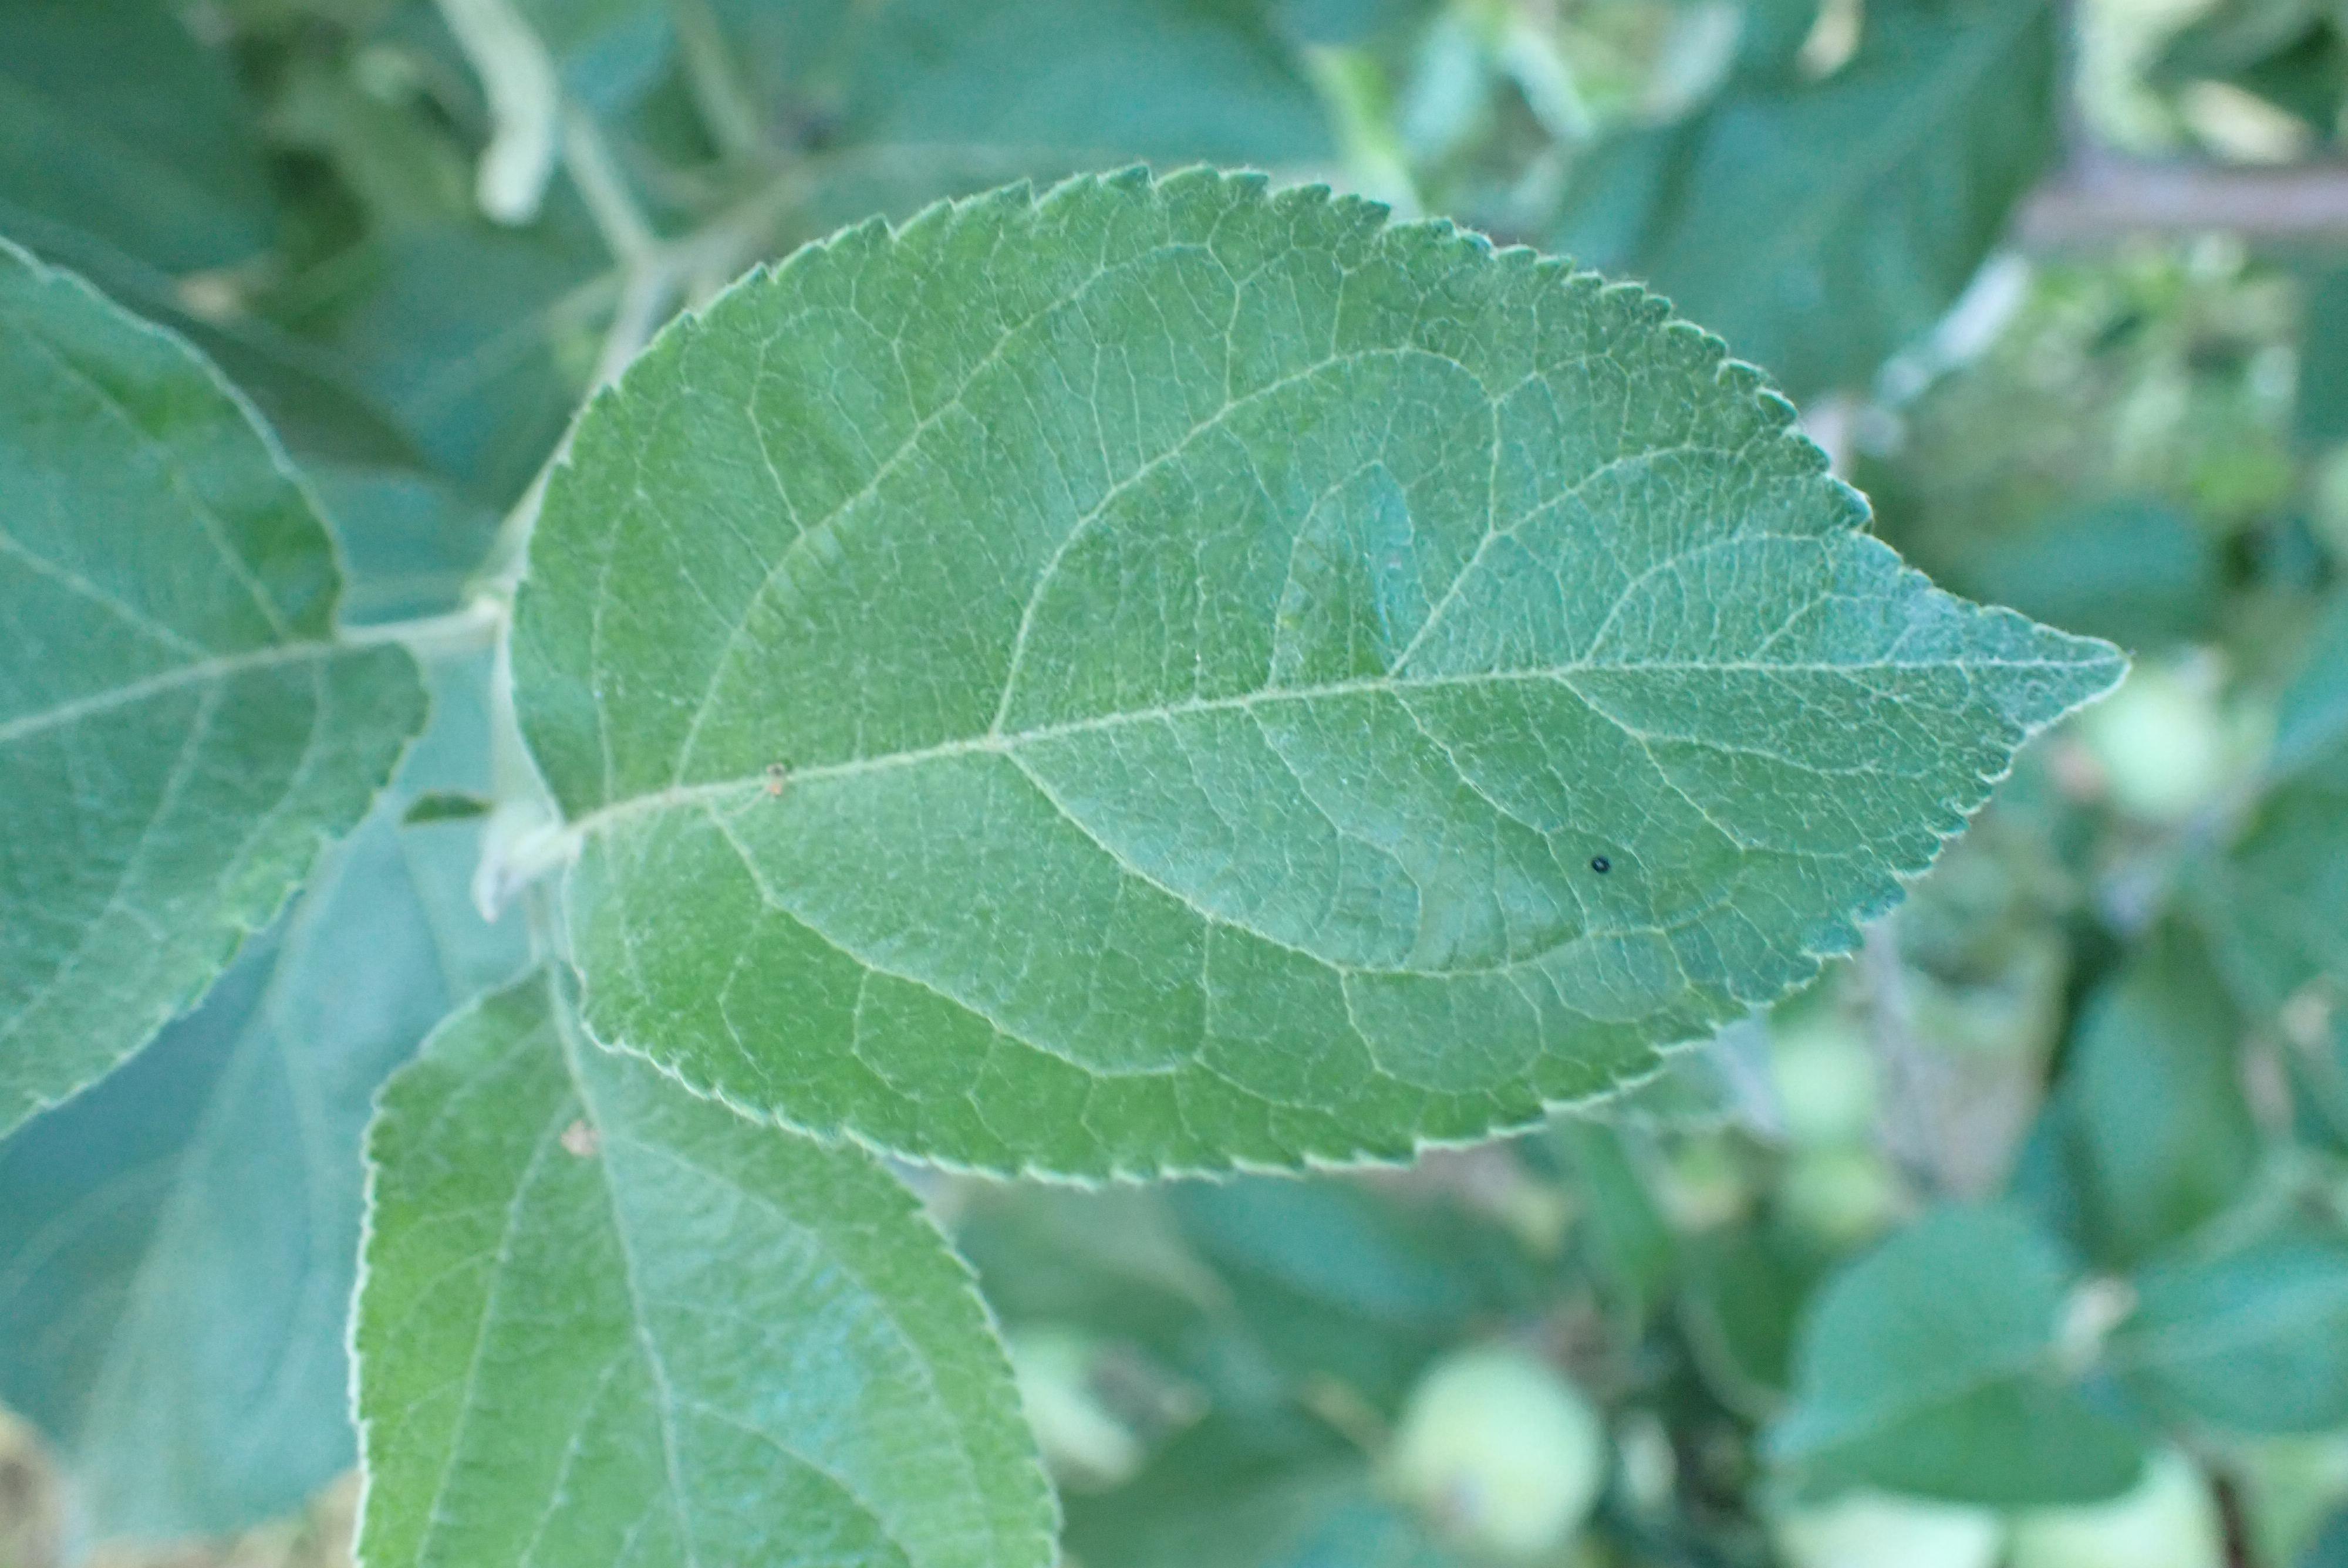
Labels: healthy